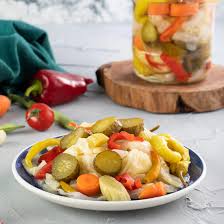
Label: pickle